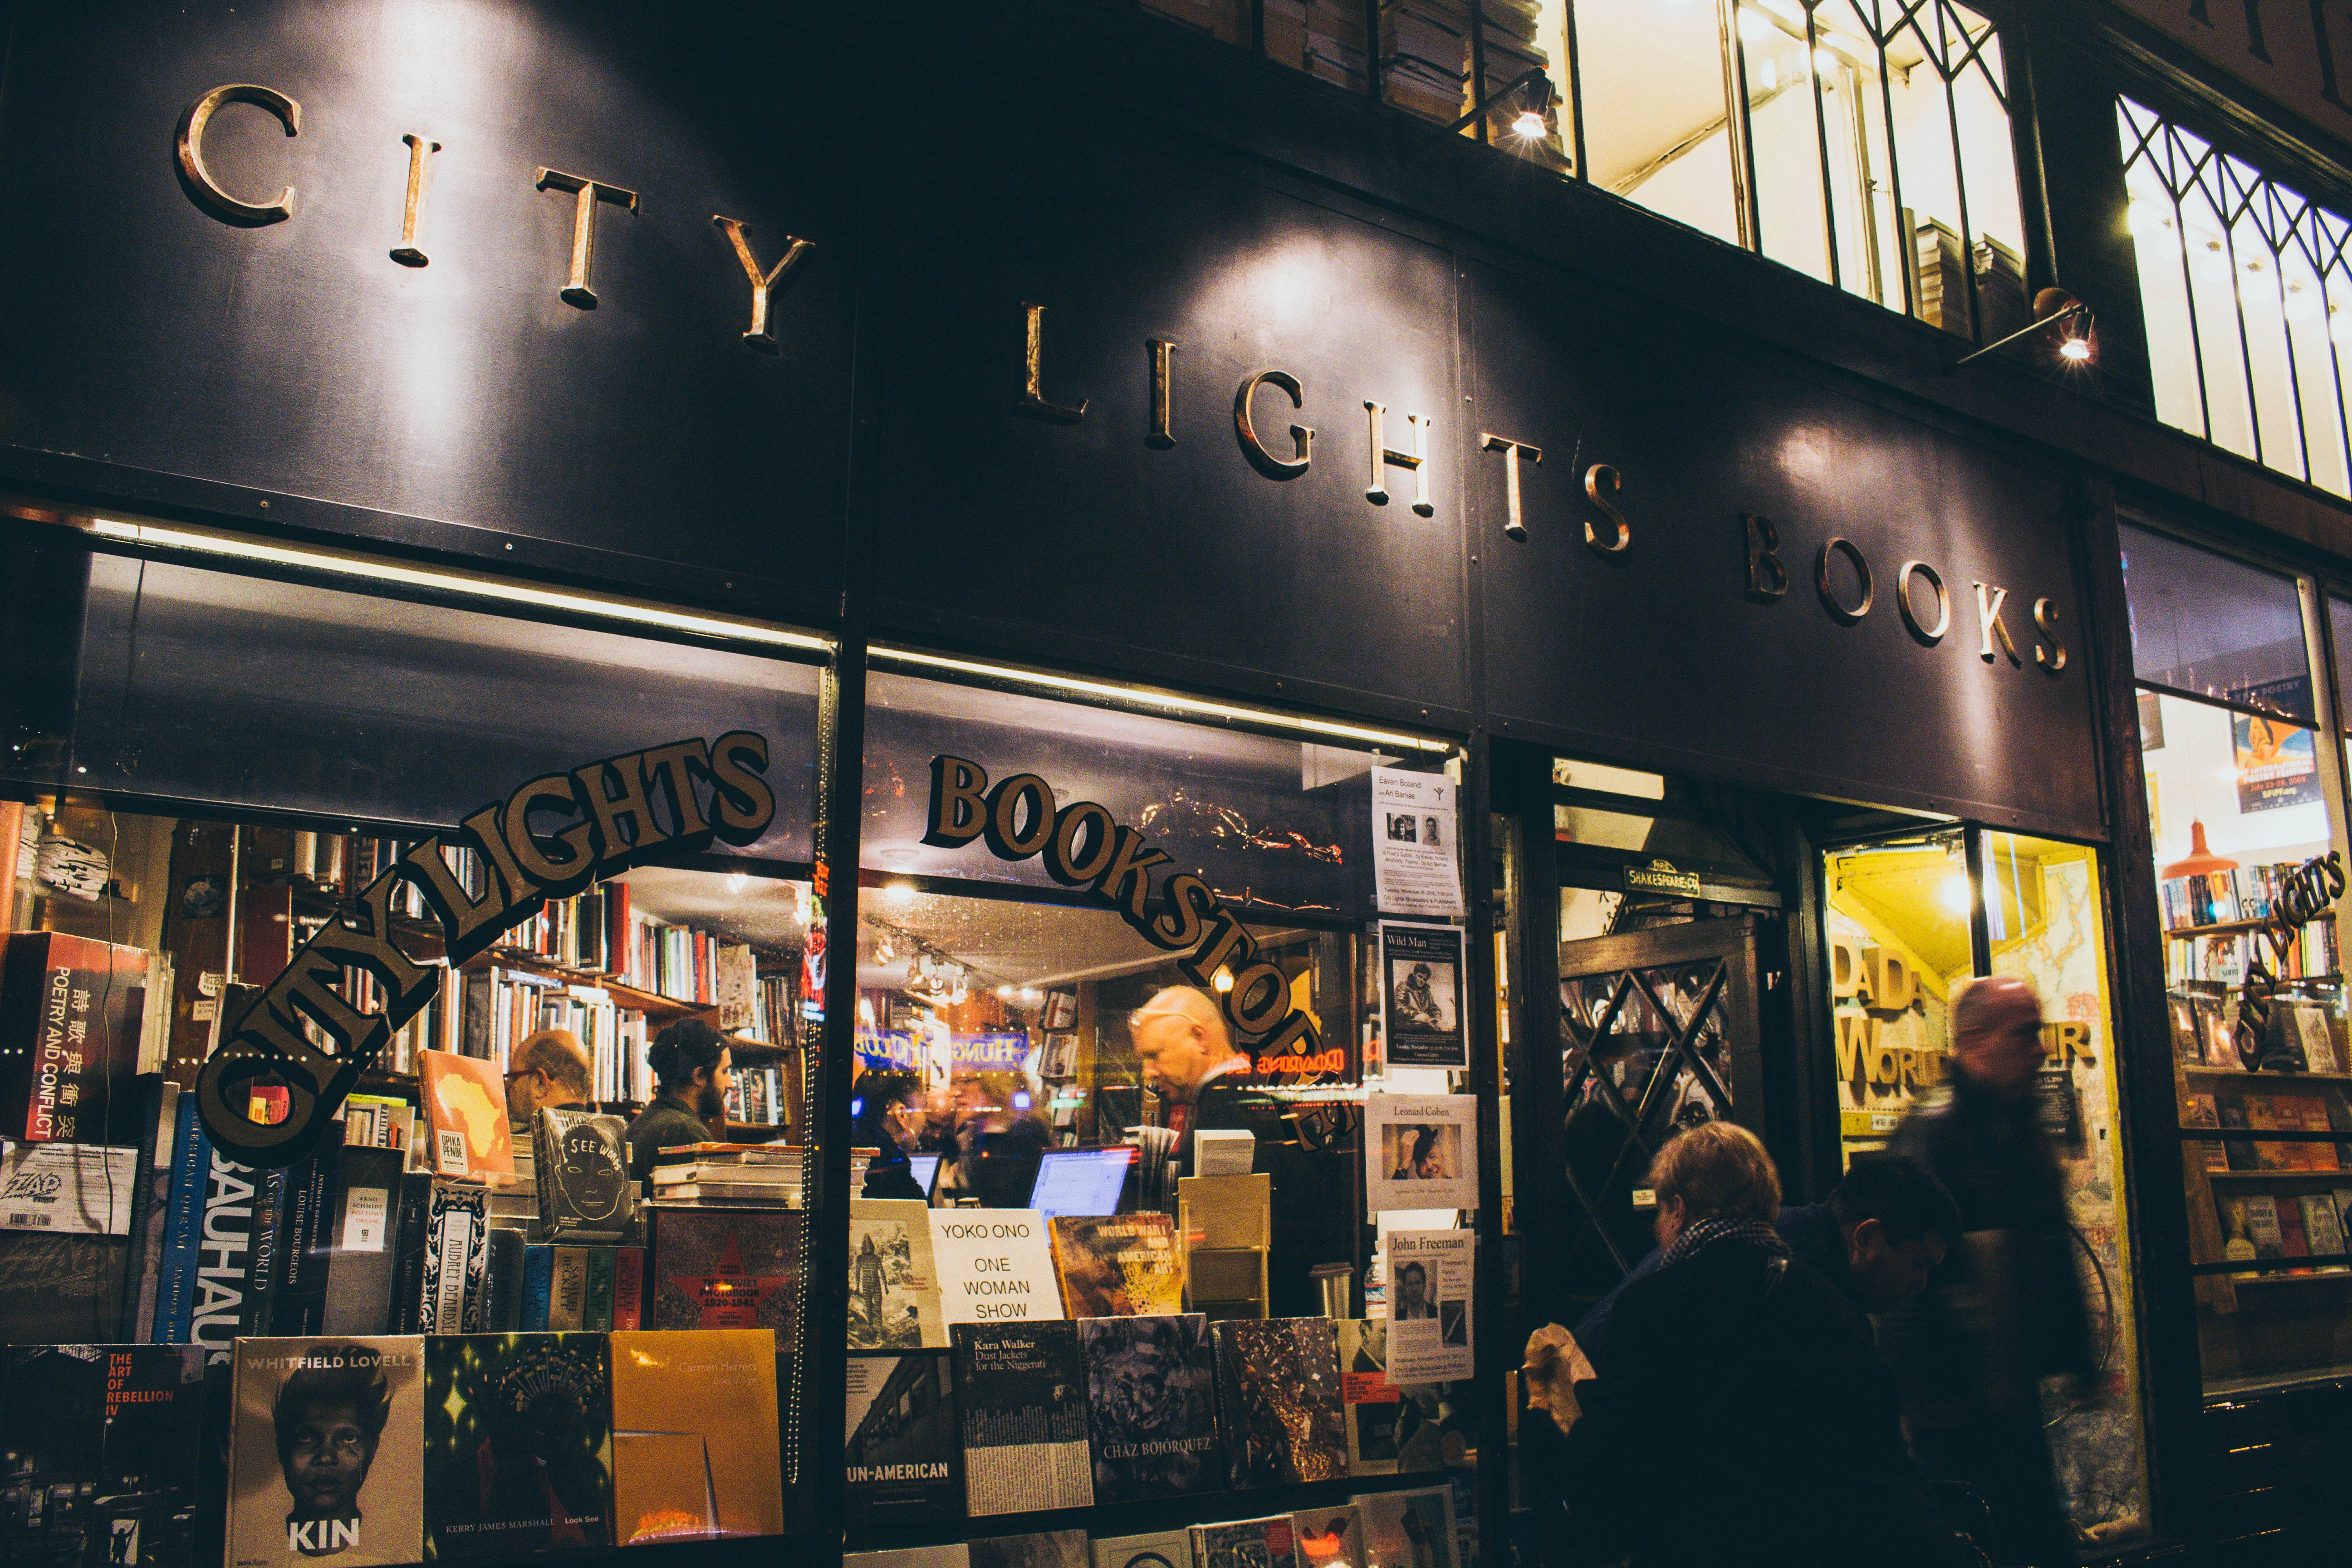
night, restaurant, bar